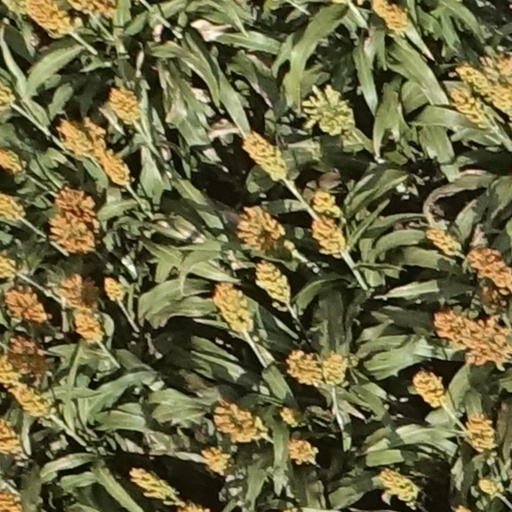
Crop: sorghum